Rahman Ahmadi

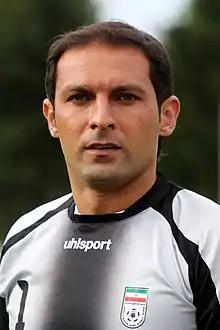
Ahmadi playing with Iran in 2014

Rahman Ahmadi (born 30 July 1980 in Noshahr, Iran) is an Iranian retired goalkeeper and coach.